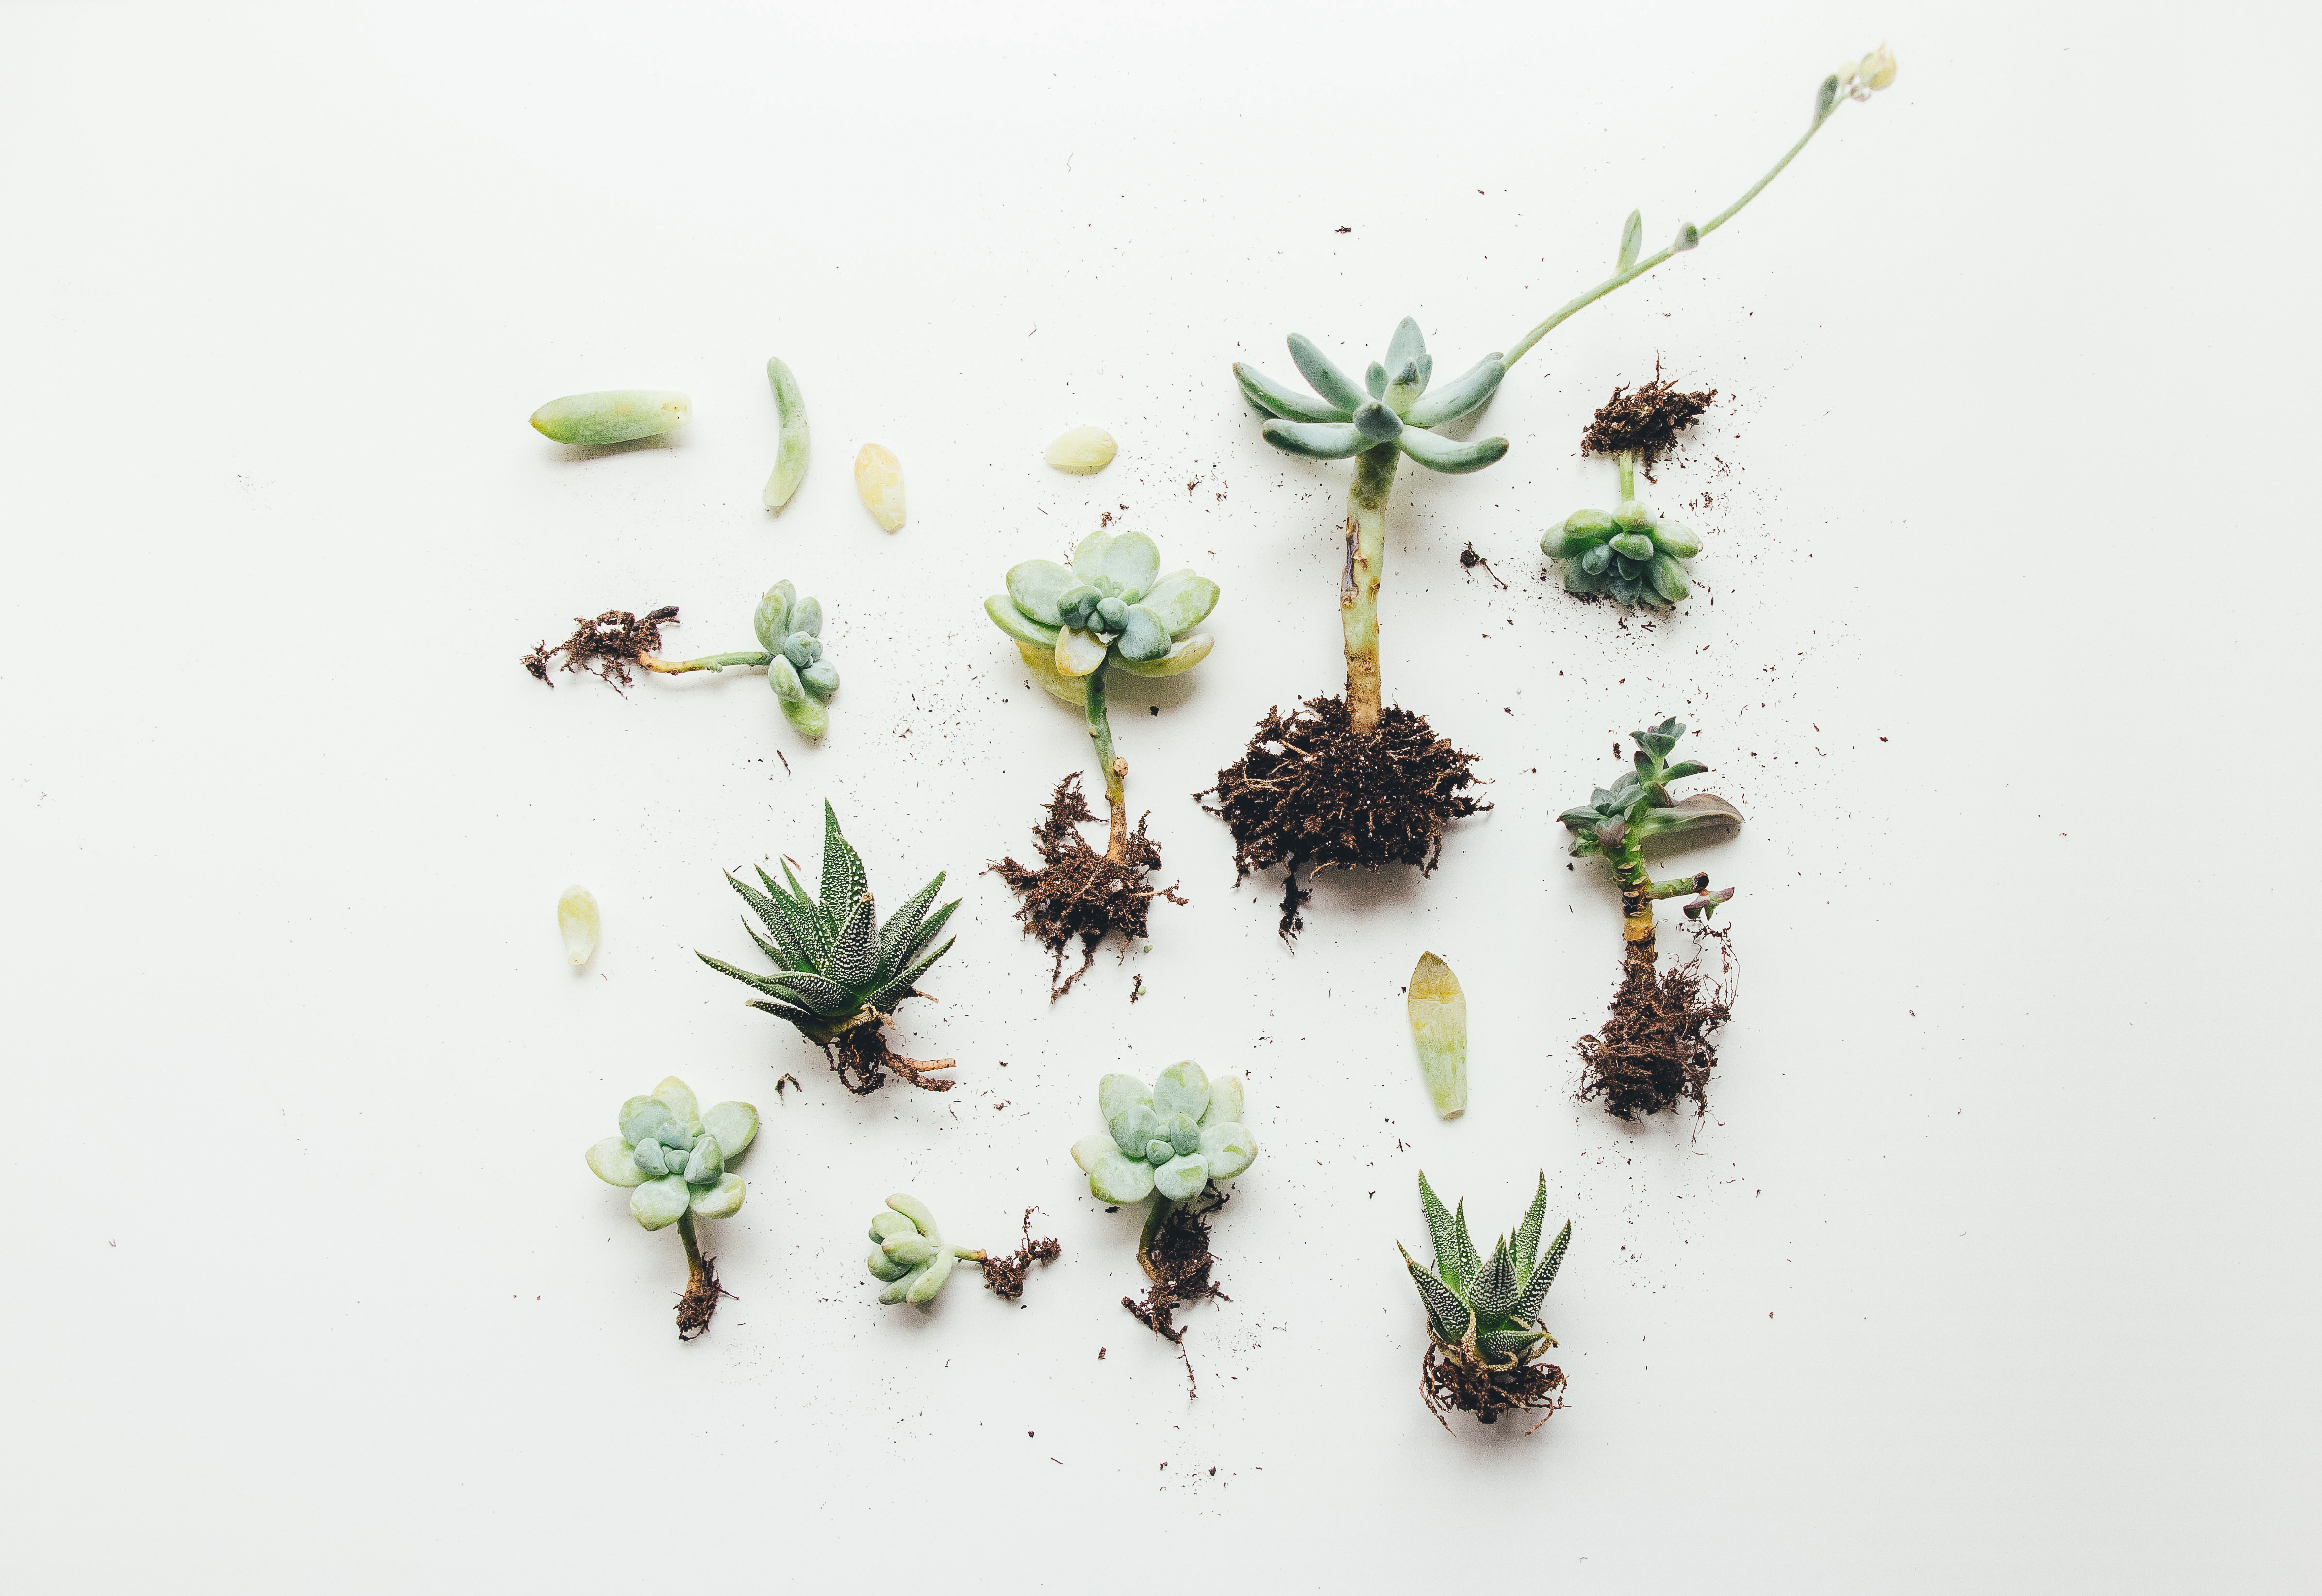
branch, plant, leaf, flower, green, herb, produce, insect, bead, flora, twig